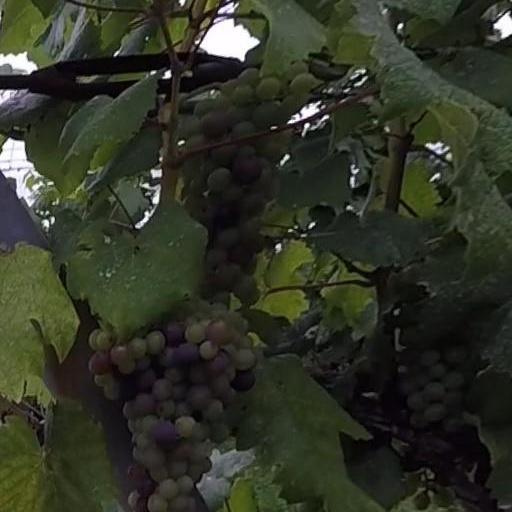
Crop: grape